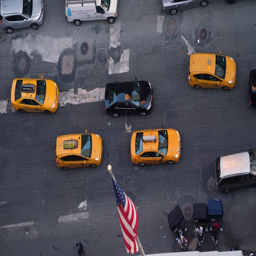
circa a high angle aerial view of traffic